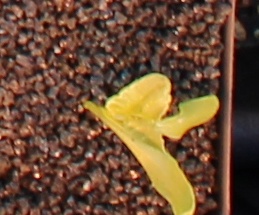
Label: Sugar beet